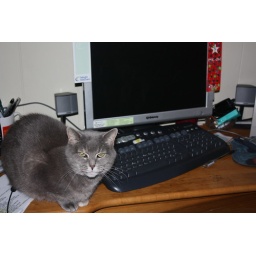
&amp;quot;Ohhh lookey....a cat is waiting by the computer to 'help' me type!&amp;quot;